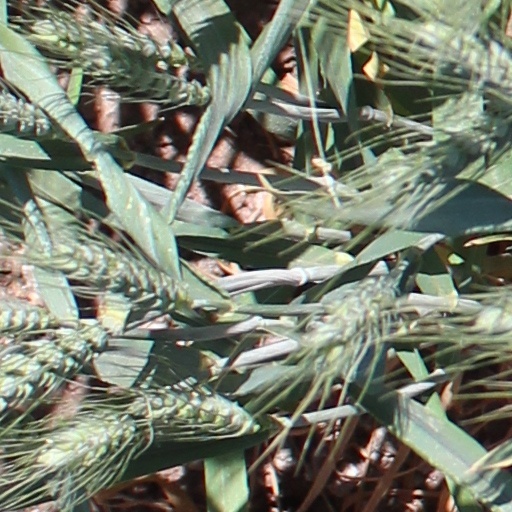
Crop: wheat